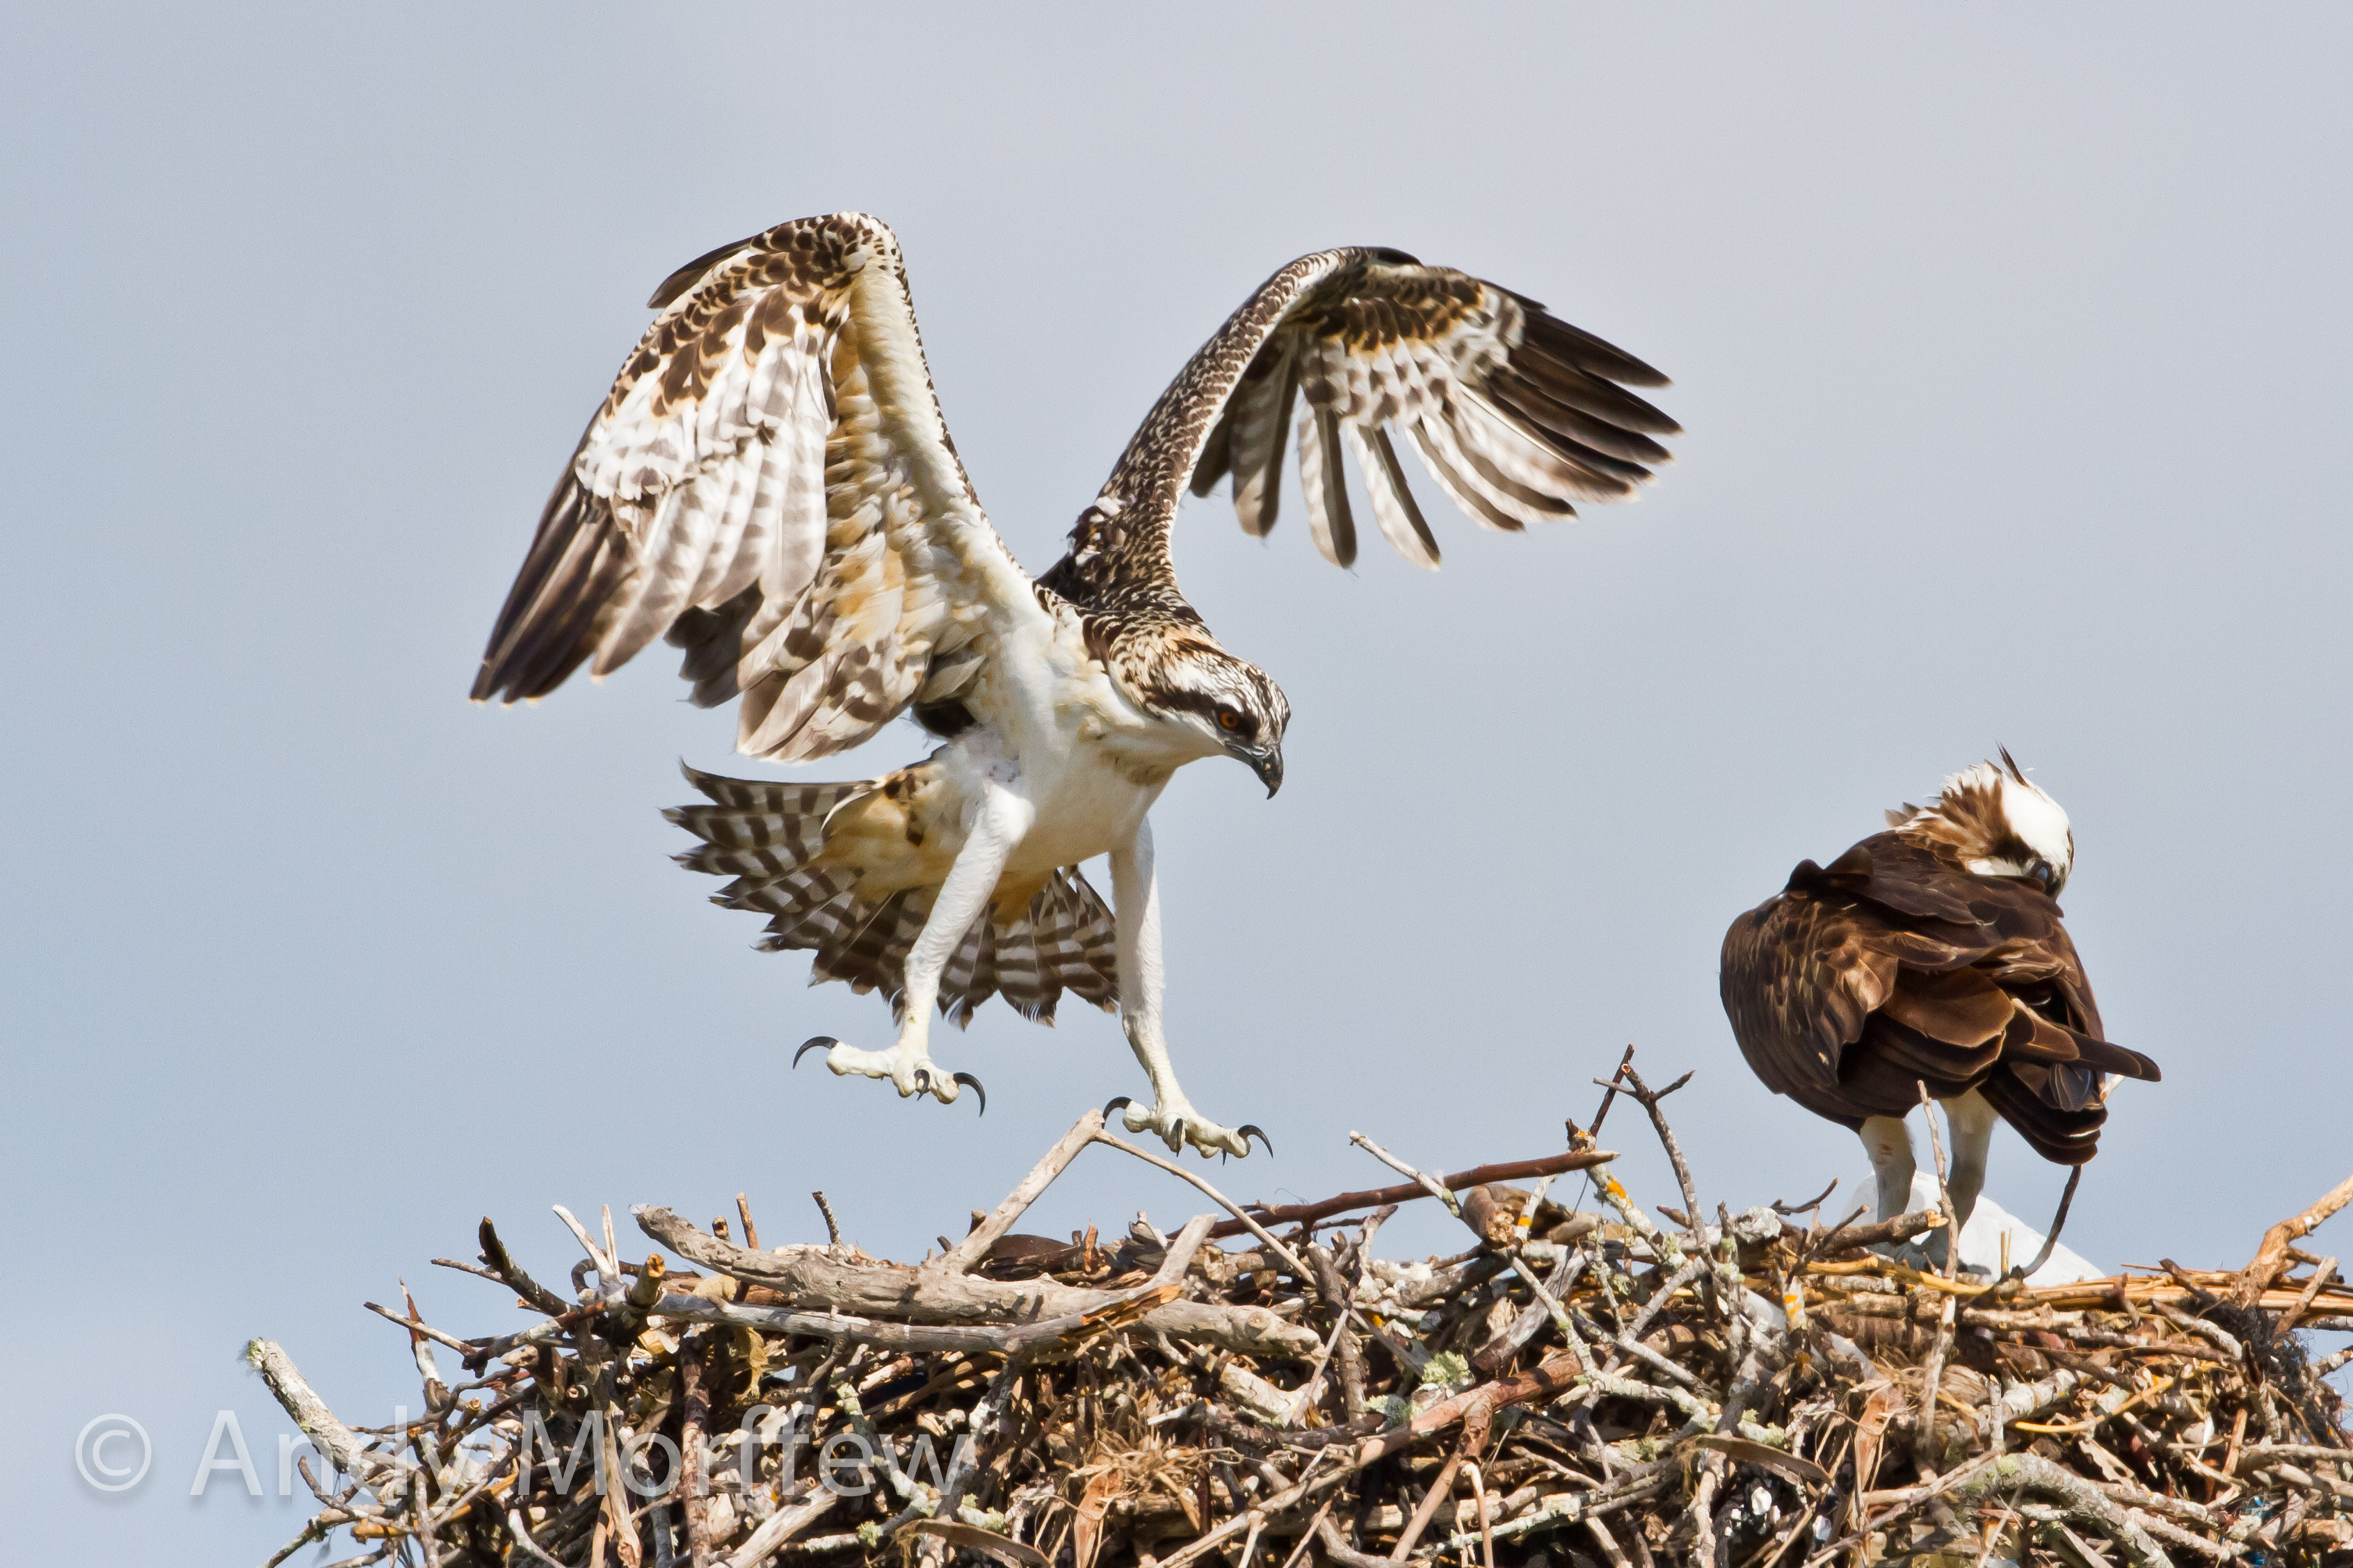
bird, wing, wildlife, beak, eagle, fauna, bird of prey, vertebrate, osprey, birdperfect, nest, fledging, chick, florida, buzzard, bif, andymorffew, morffew, marcoisland, tigertailbeach